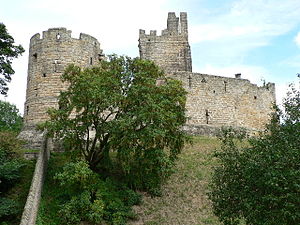
Borge og slotte i England / Northumberland
Denne liste over borge og slotte i England er ikke en liste over alle bygninger og steder, hvor ordet ”castle” indgår i navnet eller en liste over bygninger, som er en borg i middelalderlig henseende. Det er heller ikke en liste over alle borge og slotte, der nogensinde er bygget i England: Mange er forsvundet sporløst, men er hovedsageligt en liste over bygninger og ruiner. De bygninger, som er bevaret, er alle blevet ændret i løbet af historien.